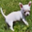
Label: dog